Joseph-Désiré Job

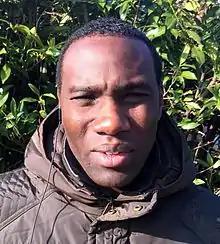
Job in 2015

Joseph-Désiré Job (born 1 December 1977) is a former professional footballer who played as a forward. Born in France, he played for the Cameroon national team.